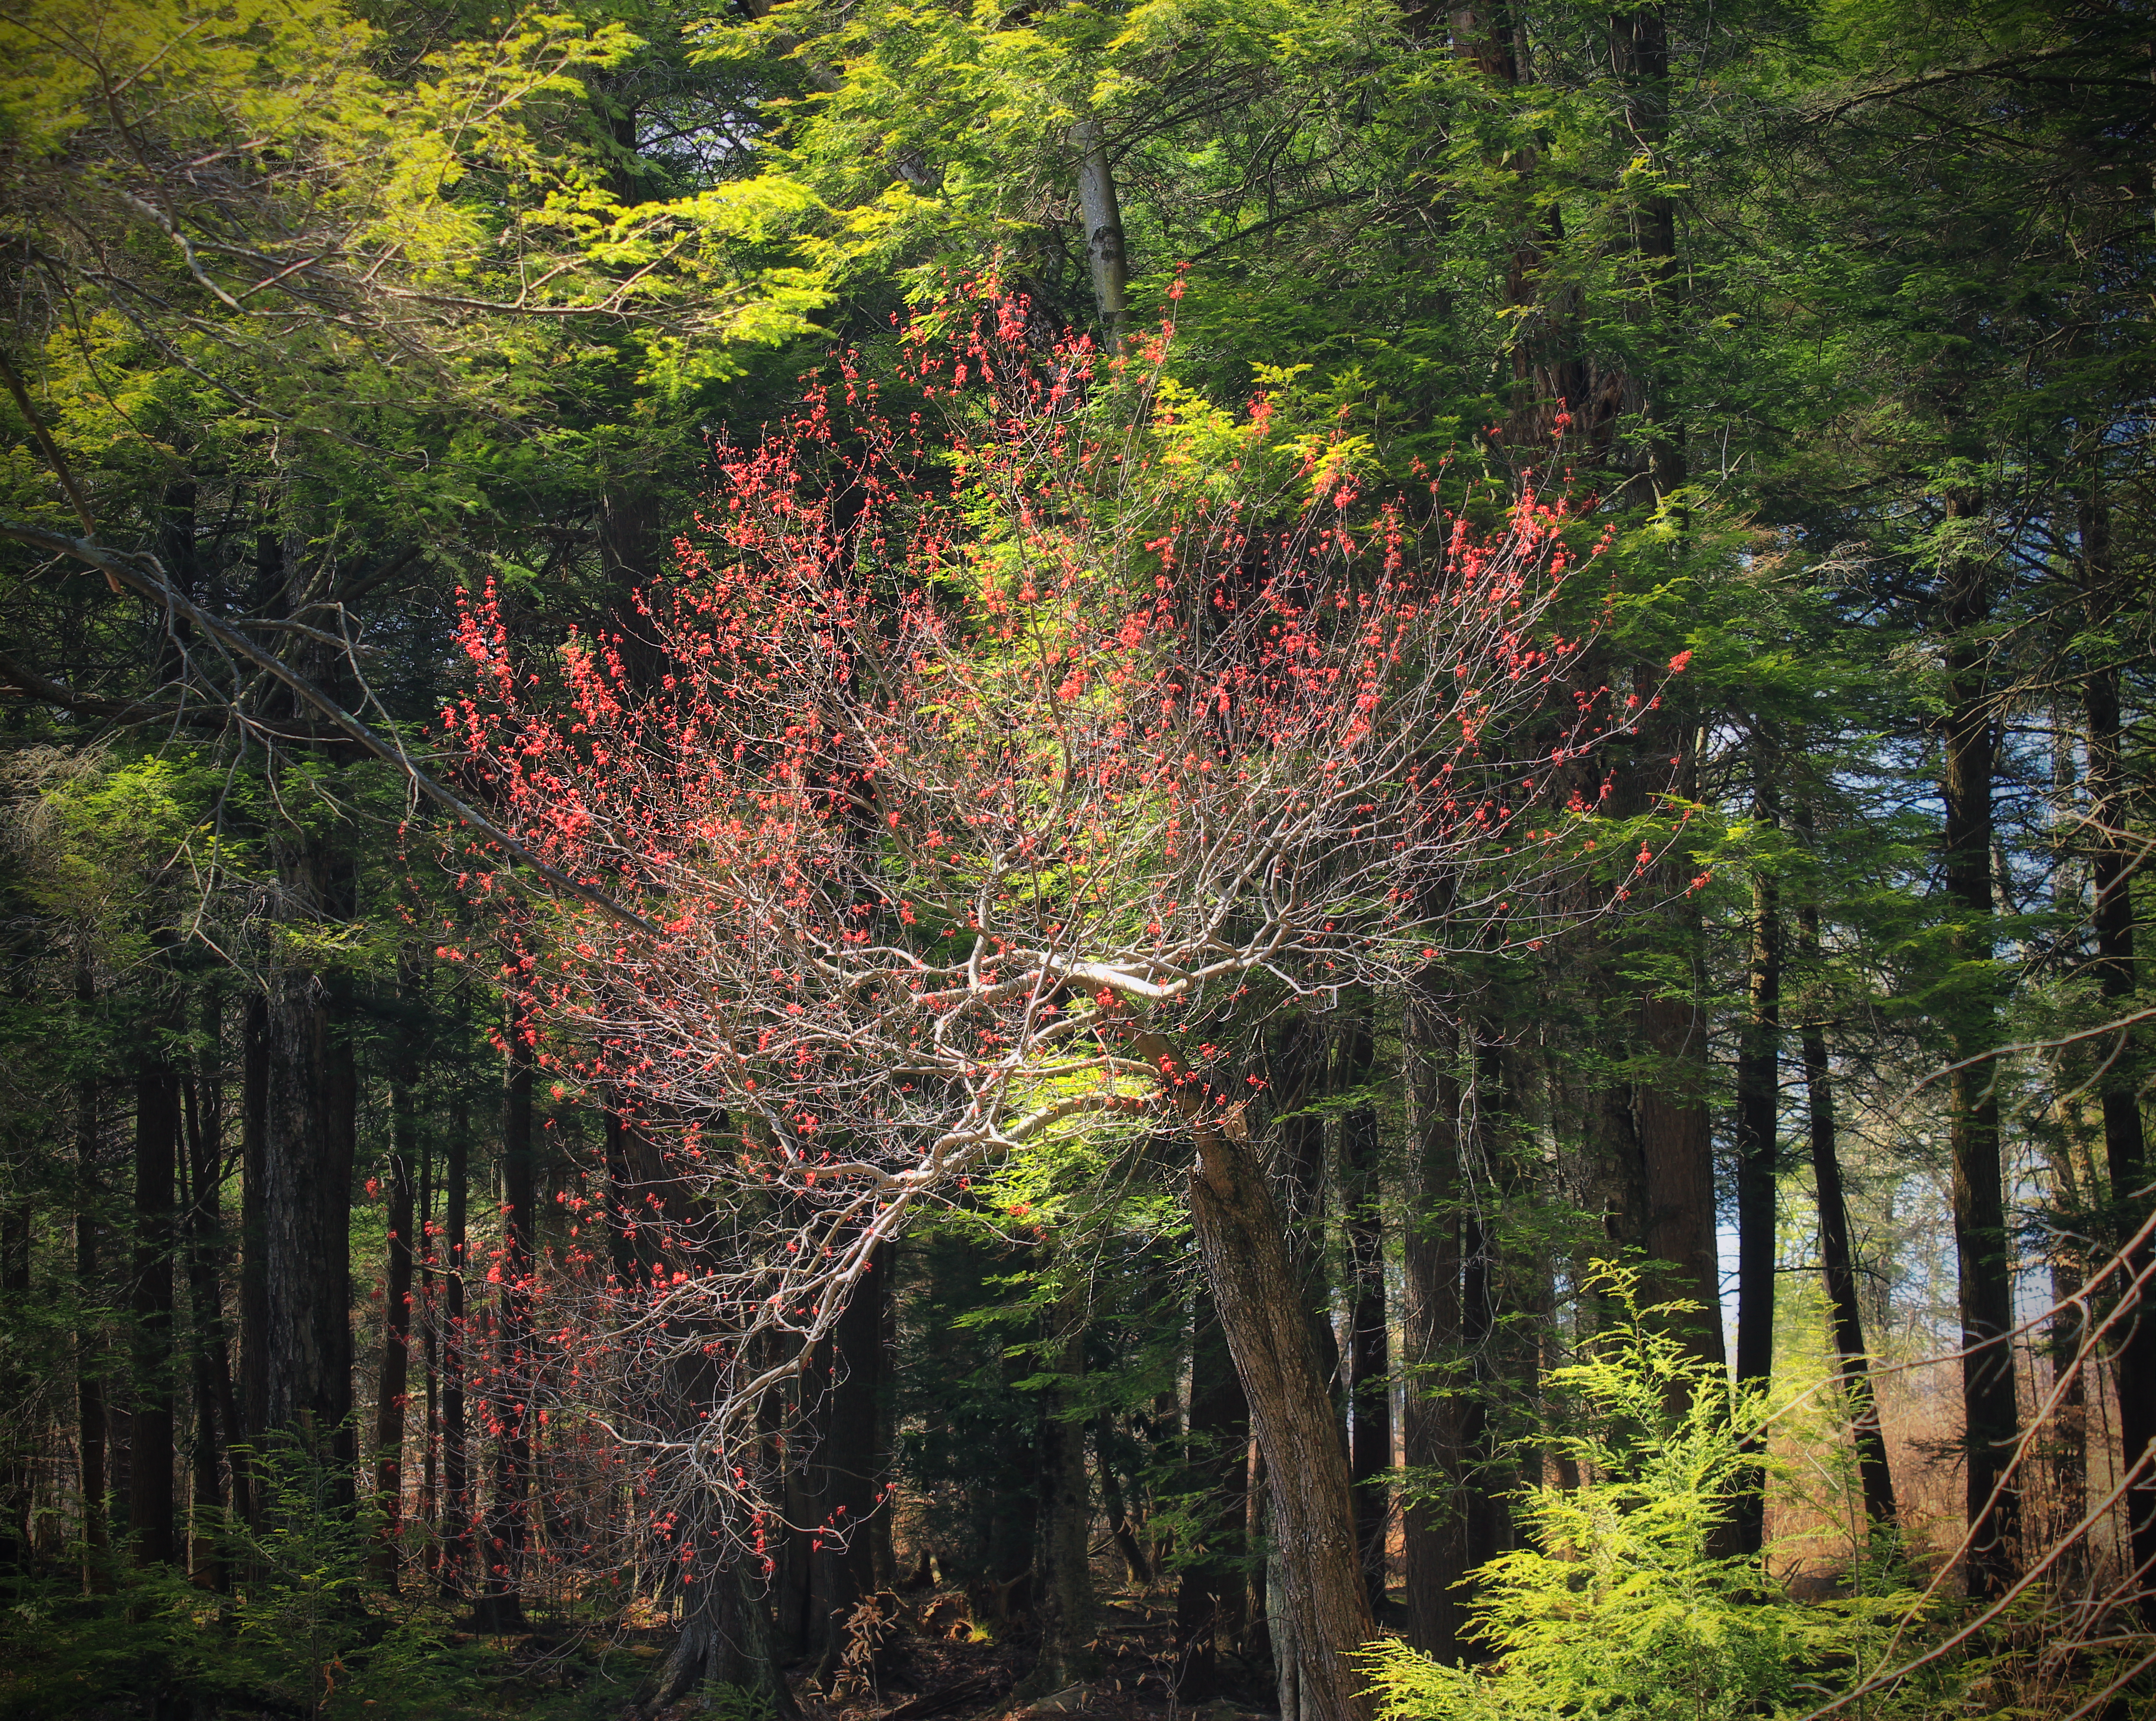
tree, nature, forest, wilderness, plant, leaf, flower, spring, autumn, season, trees, creativecommons, coniferous, spruce, vegetation, shrub, rainforest, monroecounty, poconos, deciduous, riparian, hemlocks, easternhemlocks, tsugacanadensis, pennsylvania, natureconservancy, patnc, redmaple, acerrubrum, tunkhannockcreek, tunkhannocktownship, bethlehemauthority, floweringtree, woodland, habitat, larch, ecosystem, biome, old growth forest, natural environment, woody plant, temperate broadleaf and mixed forest, temperate coniferous forest, land plant